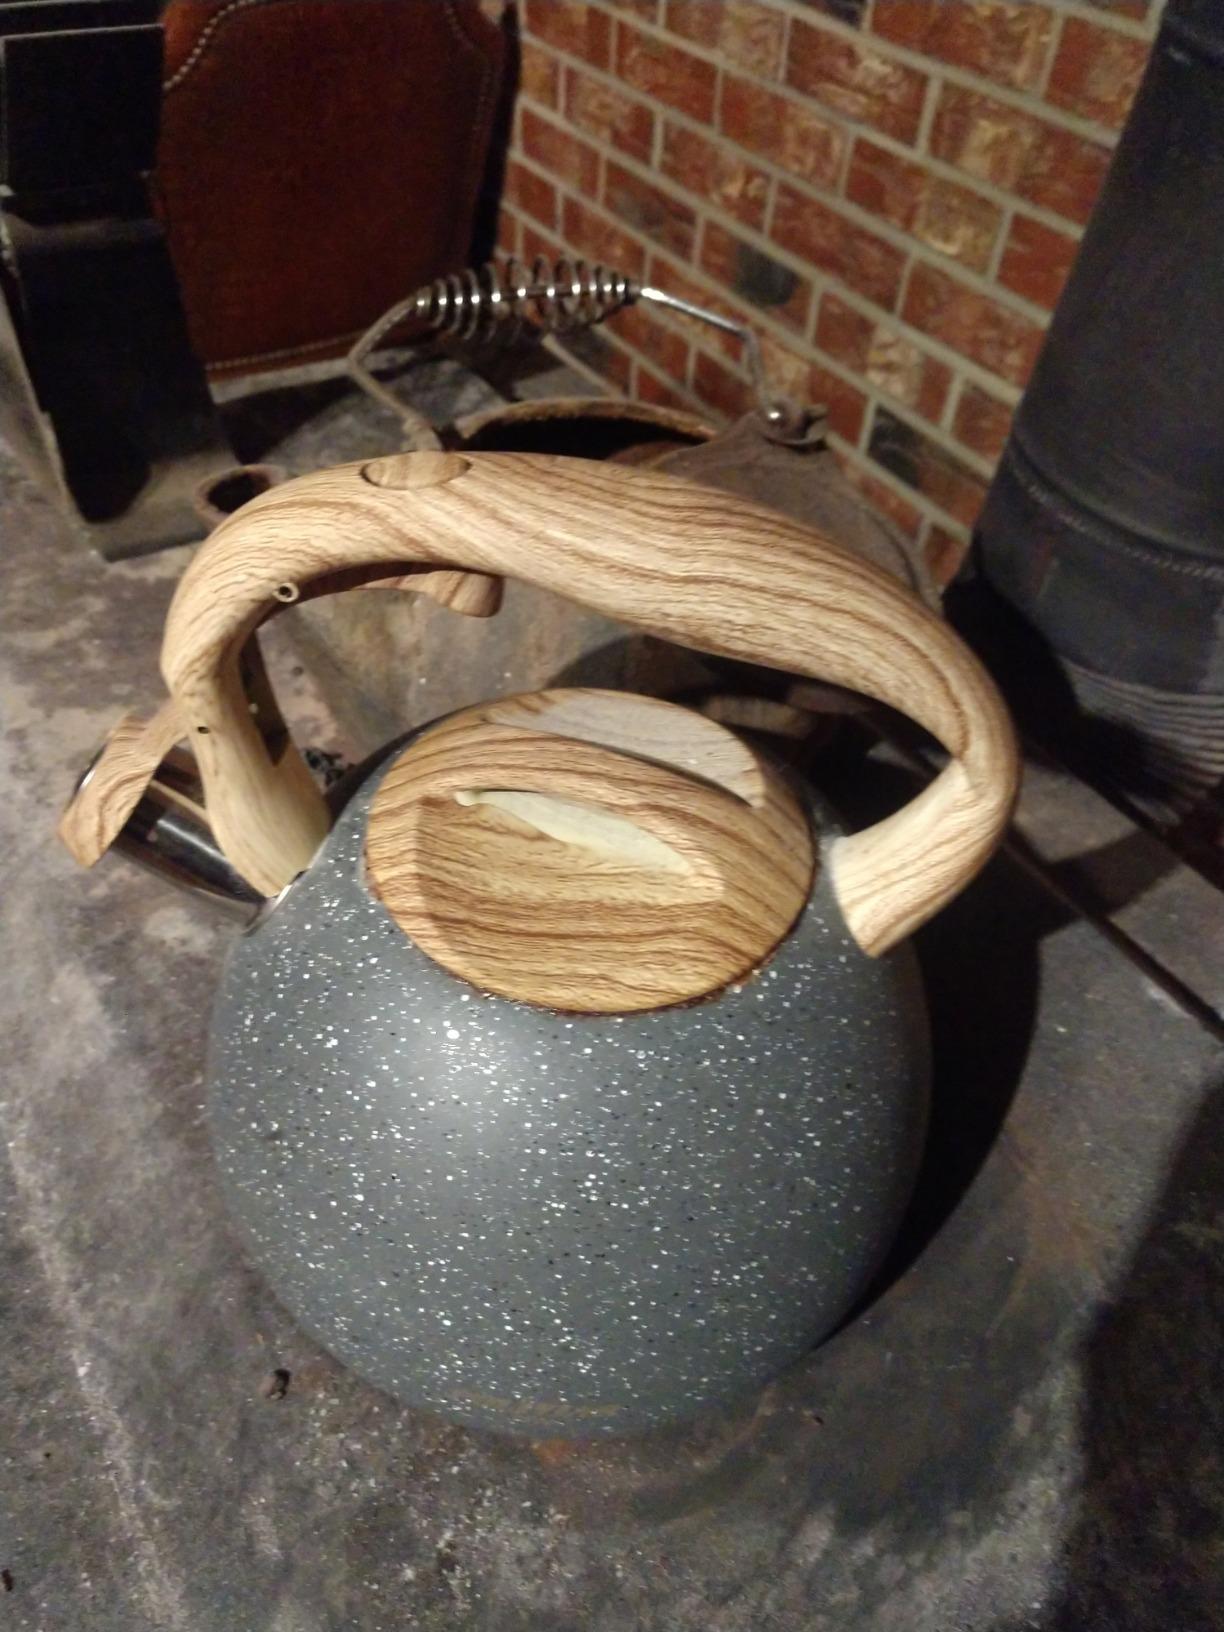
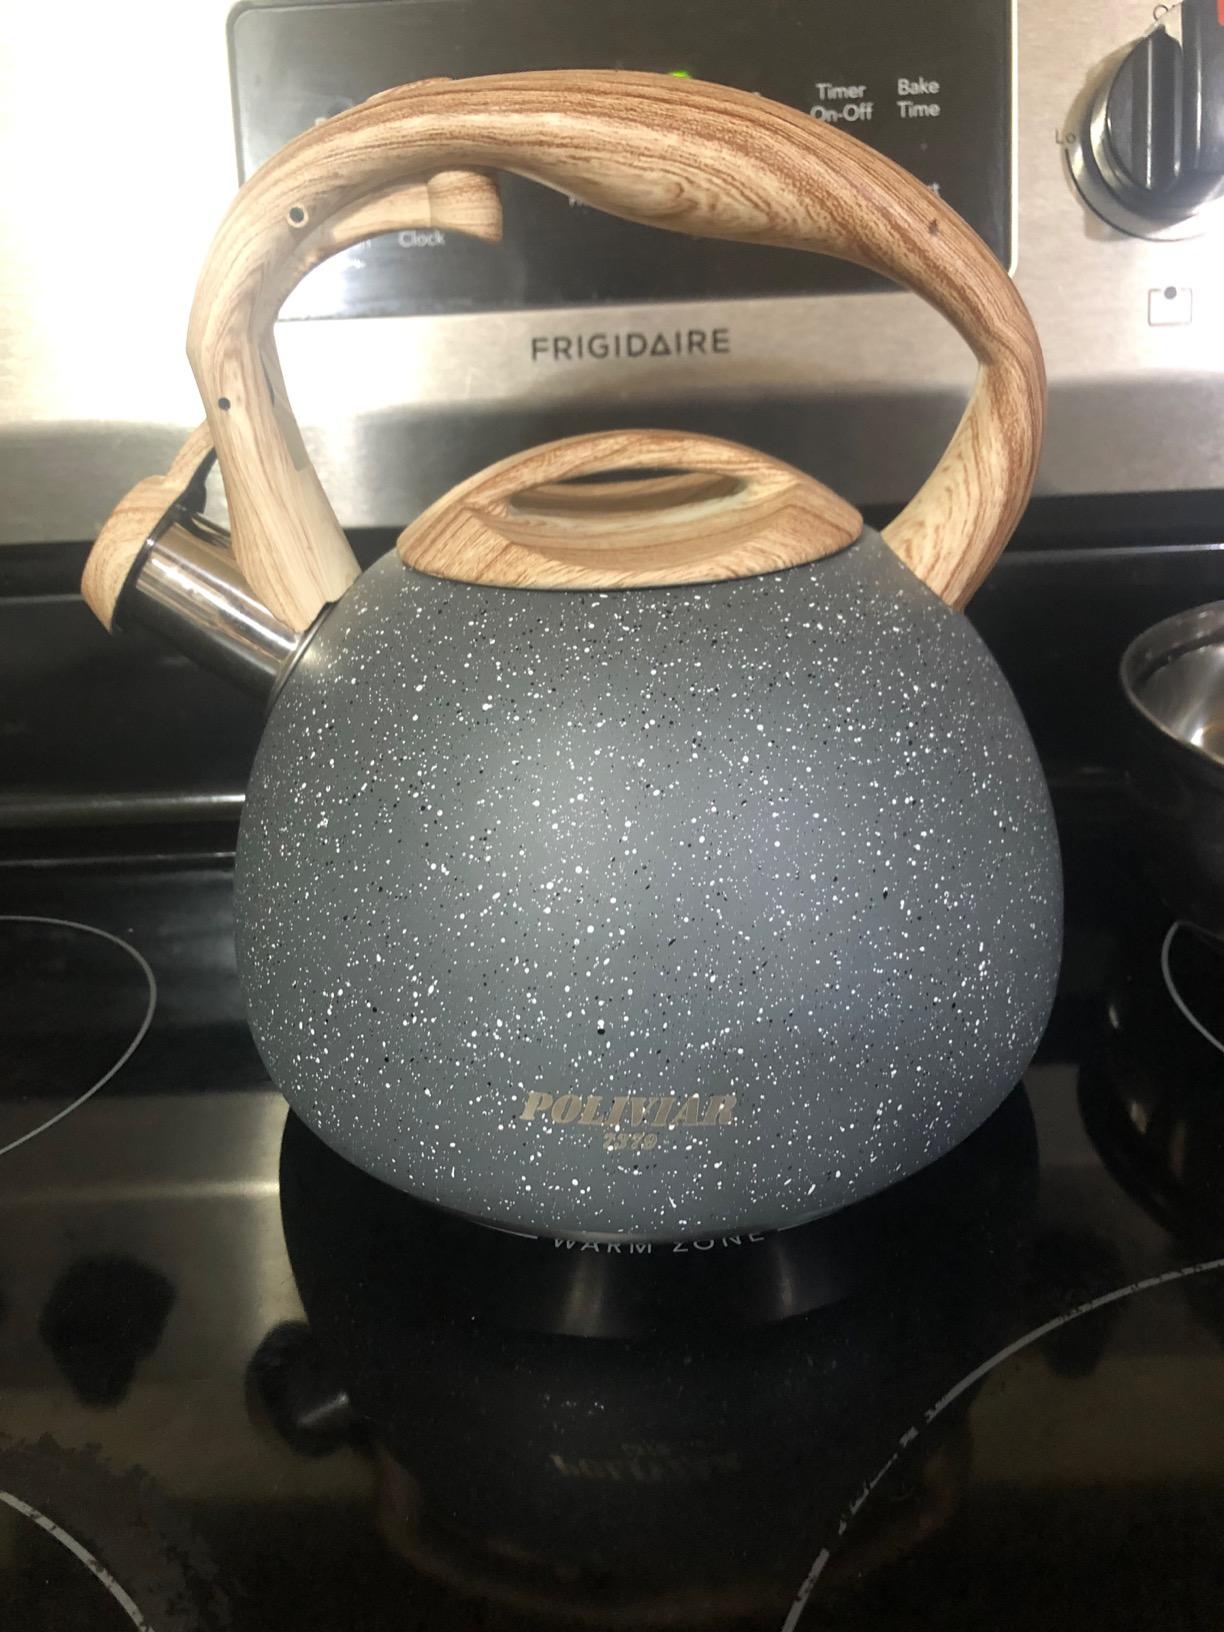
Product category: items_kettle
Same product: yes